A Golden Crown

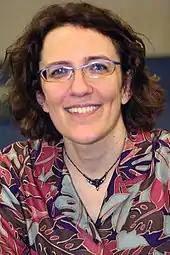
Jane Espenson received a co-credit on the teleplay of the episode.

The teleplay for "A Golden Crown" was written by Jane Espenson, David Benioff and D. B. Weiss from a story by Benioff and Weiss, based on "A Game of Thrones" by George R. R. Martin. The finished teleplay would be Espenson's only credited writing contribution to the series.